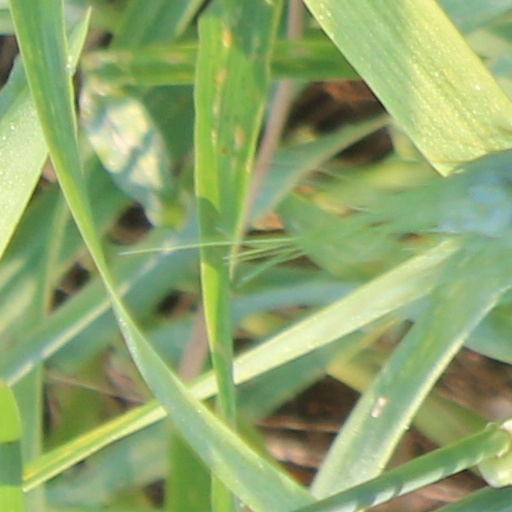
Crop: wheat